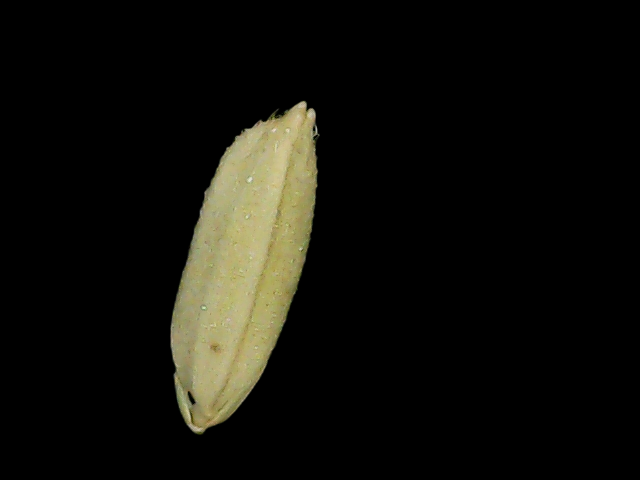
Rice variety: Bd85